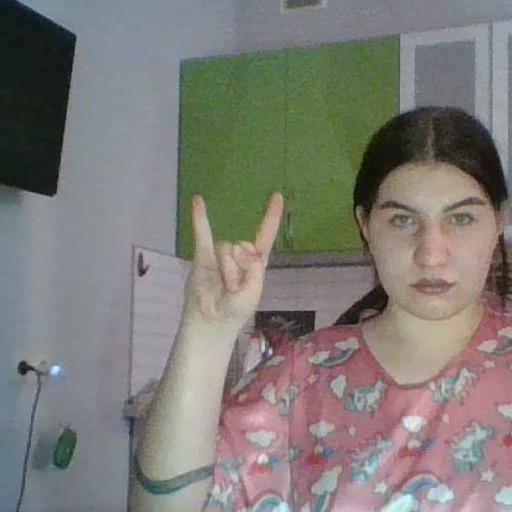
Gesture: rock